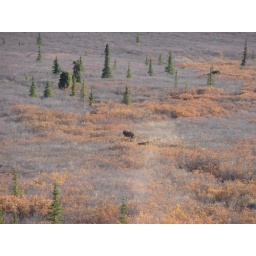
A view of a bull moose seen on our Natural History Tour bus in Denali, Alaska